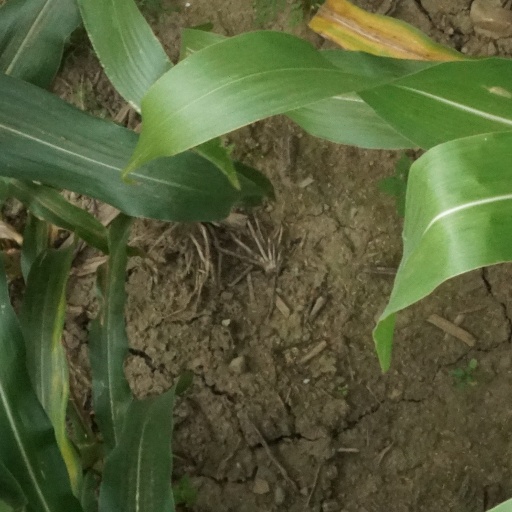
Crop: maize; corn